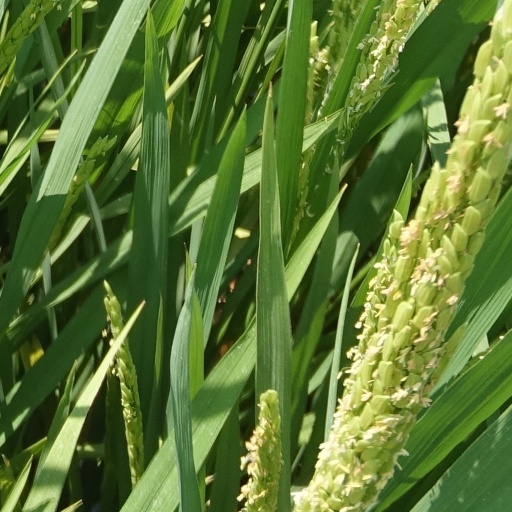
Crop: rice